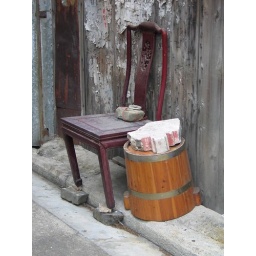
This chair and bucket were just sitting in the alley.